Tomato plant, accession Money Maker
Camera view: vertical (180 deg); turntable rotation: 60 degrees
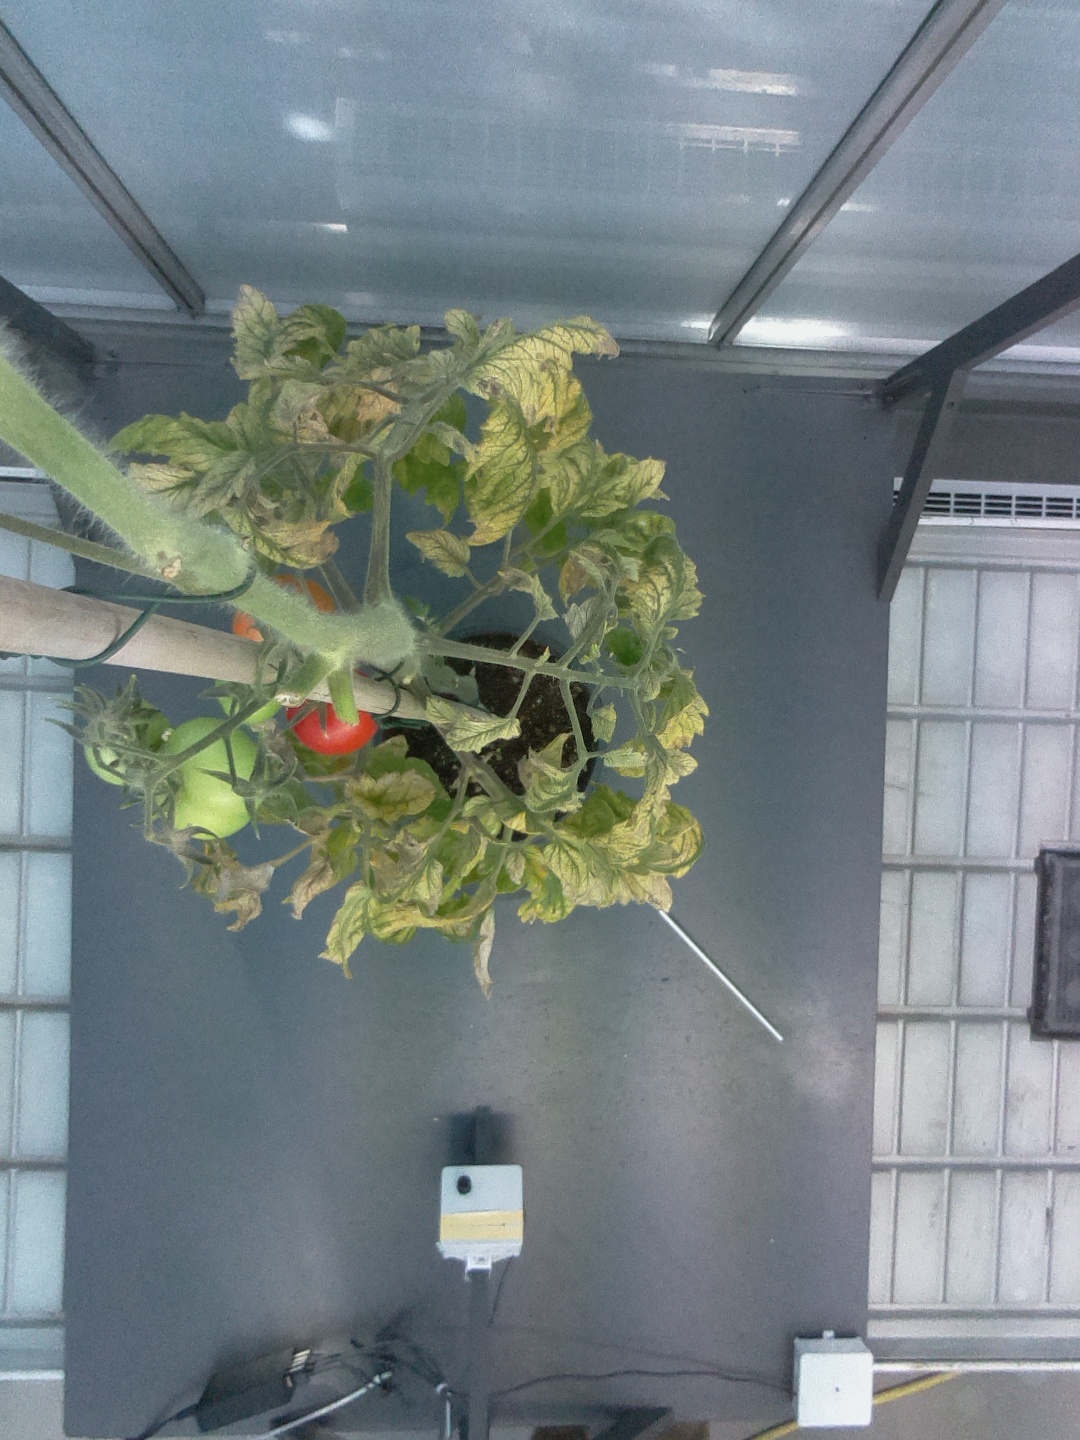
BBCH growth stage 82: 20%-30% of fruits show typical fully ripe color